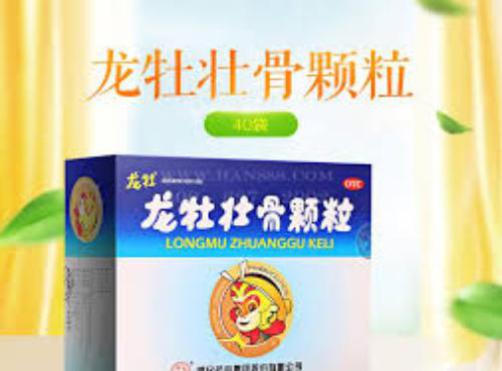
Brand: longmu-1
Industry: Medical